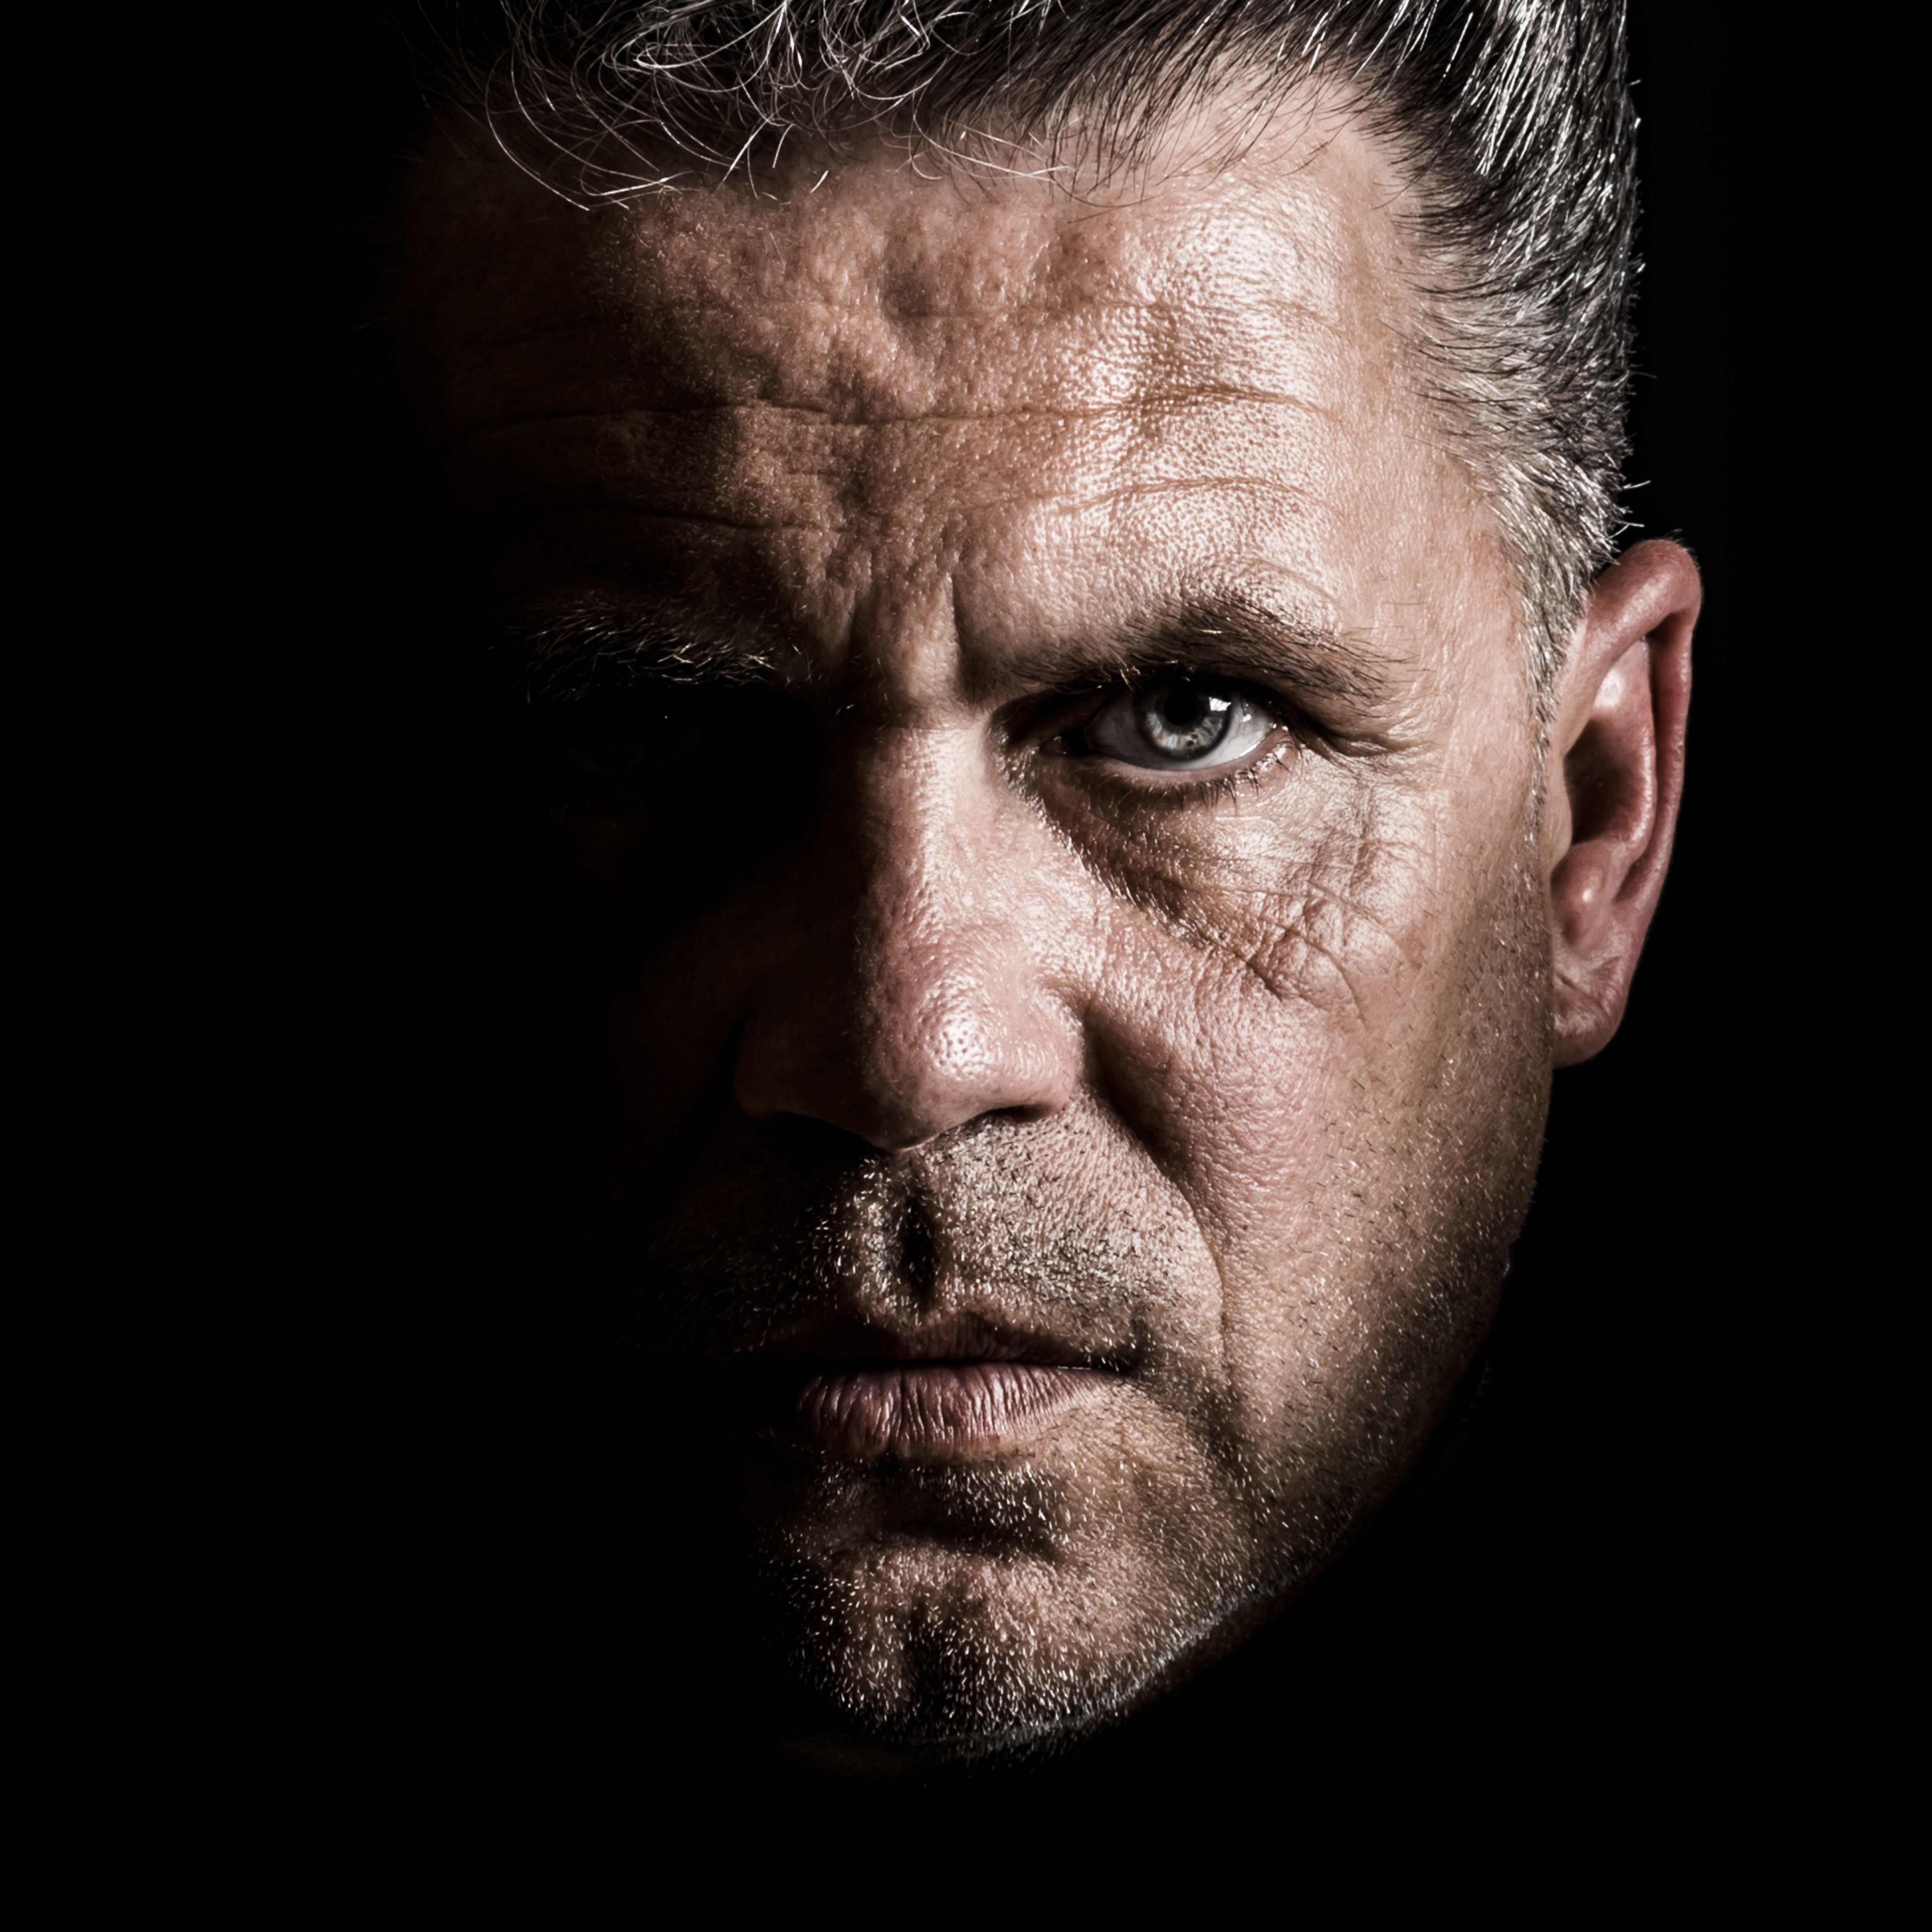
man, person, hair, photography, male, portrait, color, tie, human, monochrome, hairstyle, beard, close up, face, men, nose, head, look, stress, coaching, ernst, staff, aschaffenburg, facial hair